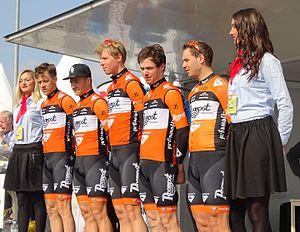
Reportage réalisé le jeudi 14 avril à l'occasion du départ et de l'arrivée du Grand Prix de Denain 2016 à Denain, Nord, Nord-Pas-de-Calais-Picardie, France.
La saison 2016 de l'équipe cycliste Roompot-Oranje Peloton est la deuxième de cette équipe.